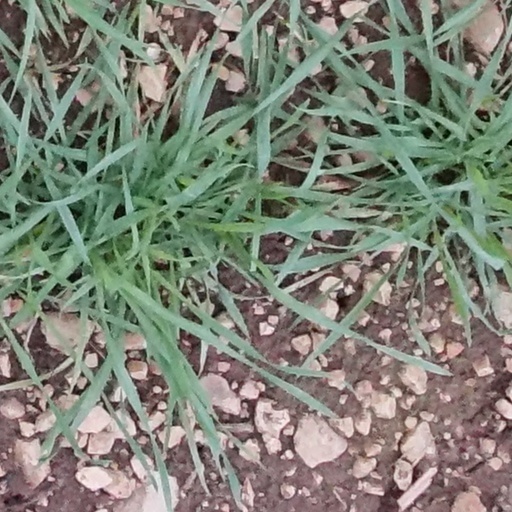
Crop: wheat